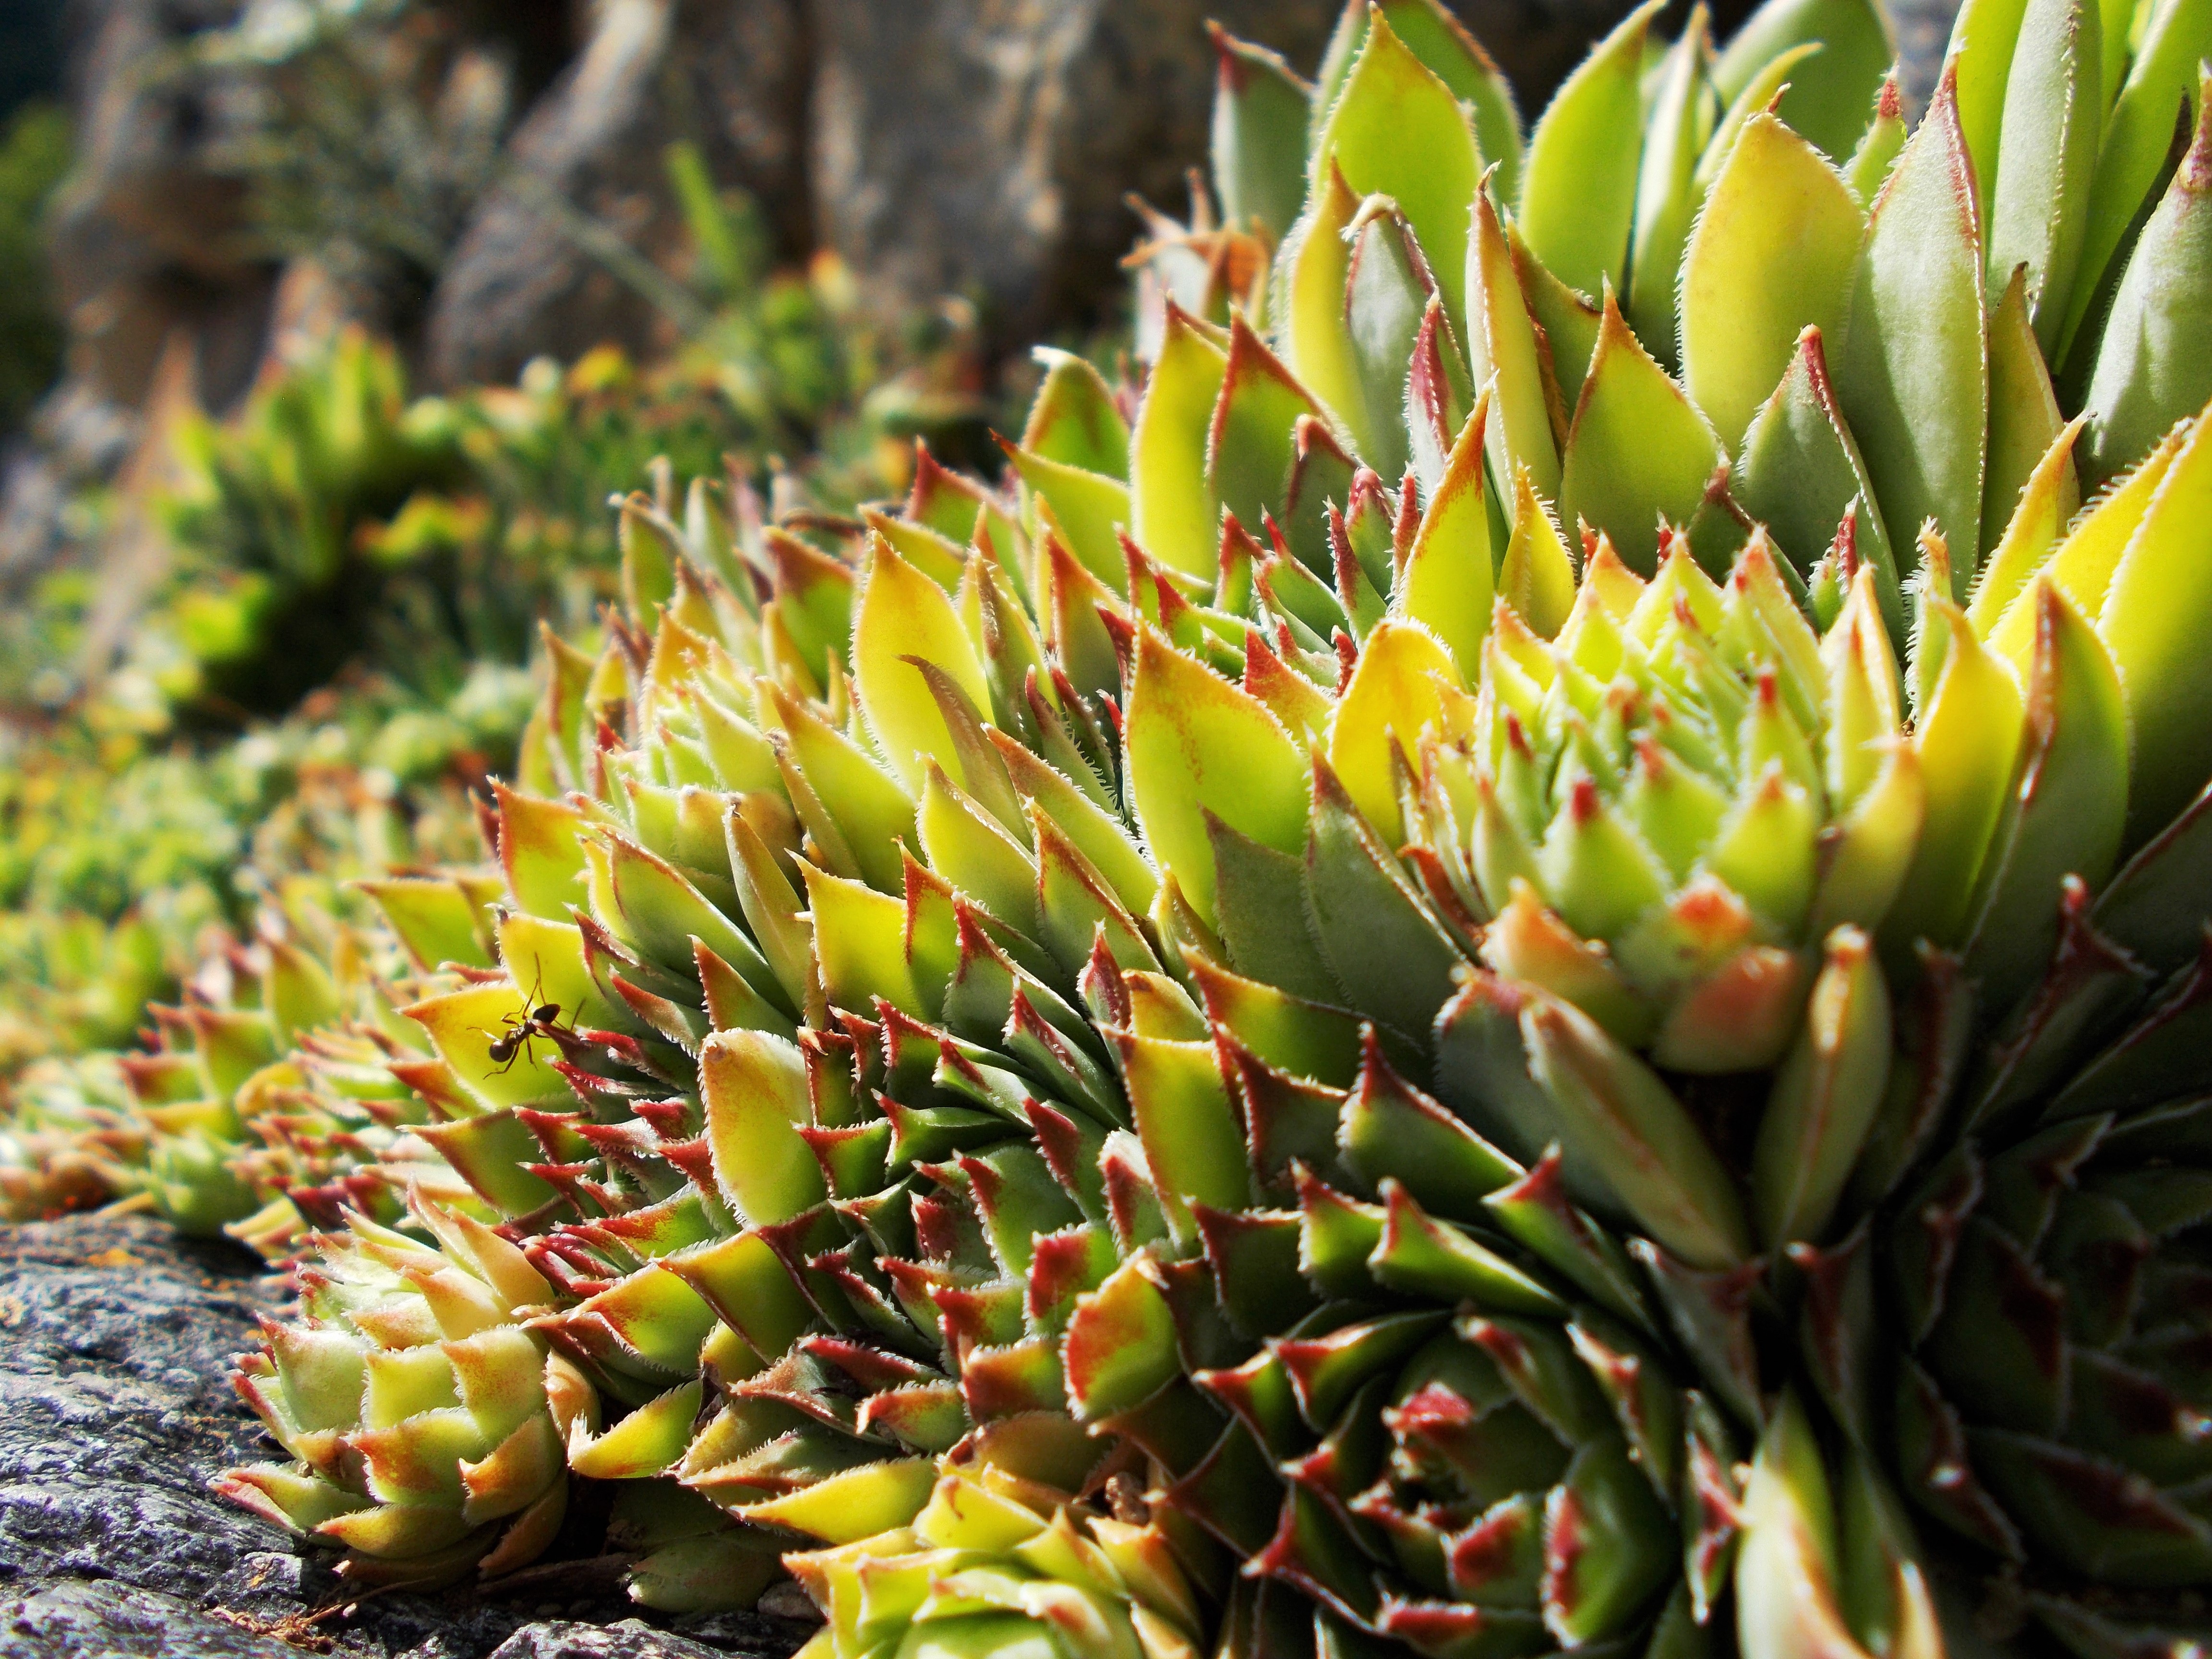
tree, nature, plant, leaf, flower, green, produce, alpine, botany, succulent, flora, spain, catalonia, pyrenees, rosette, flowering plant, houseleek, sempervivum, woody plant, land plant, tectorum